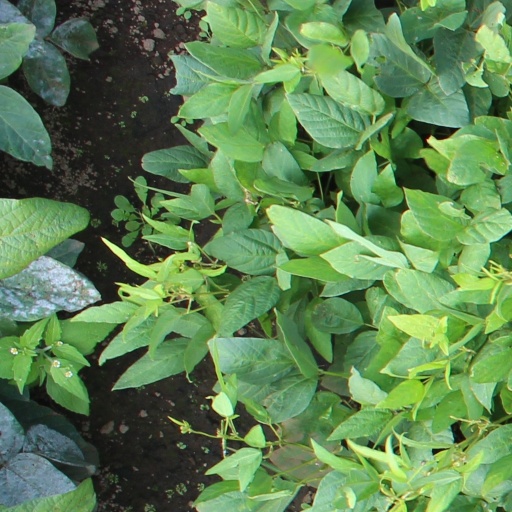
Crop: soybean